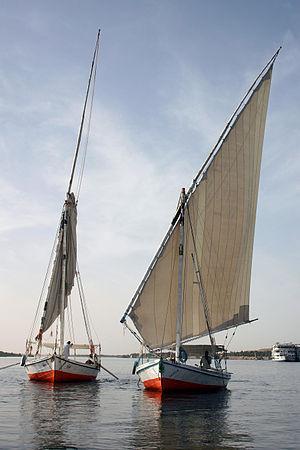
Félouques à Assouan
Cette page liste des types de bateaux avec un classement par ordre alphabétique. Dans la mesure du possible, les éléments sont illustrés avec une image représentative. Par ailleurs, les bateaux n'ayant pas encore d'article sur l'encyclopédie sont décrits succinctement. Les navires individuels sont classés dans la catégorie Nom de bateau.
Une felouque est un type de bateau à voile de 8 à 13 mètres de long du Nil, de la mer Rouge et de l'Est méditerranéen.